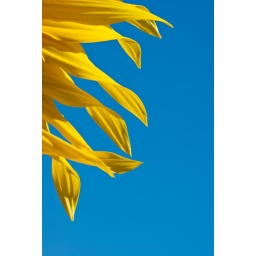
Petals of a sunflower against a clear morning sky